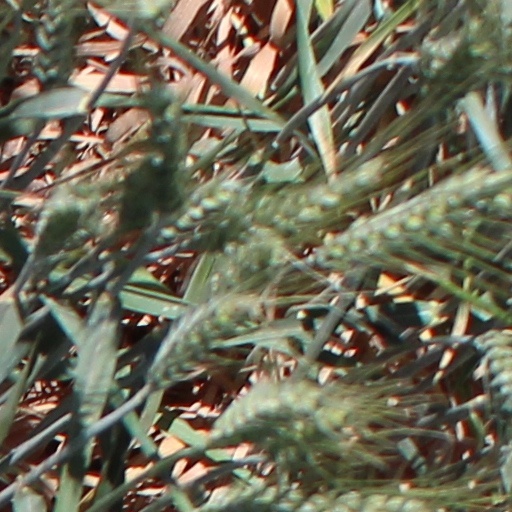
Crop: wheat